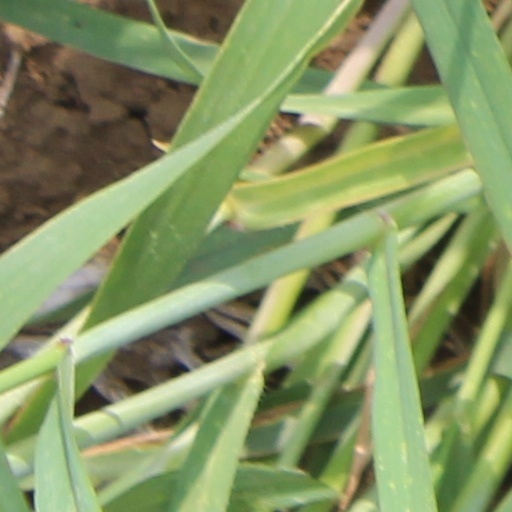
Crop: wheat